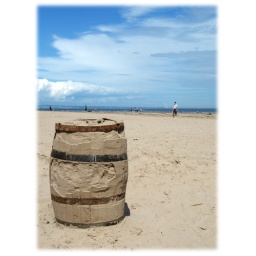
A sand sculpture on St. Andrews beach of a barrel, whilst people enjoy the weather in the distance.